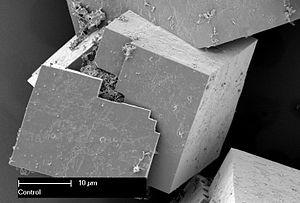
Les metal–organic frameworks sont des composés constitués d'ions métalliques ou de clusters coordonnés à des ligands organiques pour former des structures en une, deux ou trois dimensions. Certains, hautement poreux, pourraient servir à absorber/épurer certains gaz.